Hockey helmet

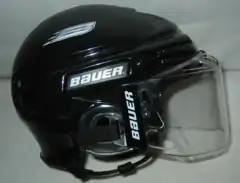
Bauer ice hockey helmet with shield and ear guards

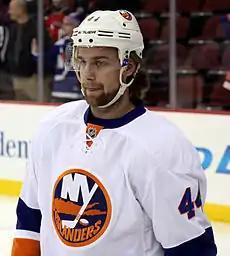
Defenseman Calvin de Haan wearing a helmet and visor

A hockey helmet is worn by players of ice hockey, inline hockey, and bandy to help protect the head from potential injury when hit by the puck, sticks, skates, boards, other players, or the ice. The shell of a hockey helmet is generally made of a substance called vinyl nitrile that disperses force from the point of contact, while the liner may be made of either vinyl nitrile foam, expanded polypropylene foam, or other material to absorb the energy, to reduce the chances of concussion. Hockey helmets grip the head from inside by cupping the back of head, or the occipital protuberance. Helmet manufacturers will have a chart that relates their helmet sizes to head measurements. On older models, the helmet size is adjusted by loosening the screws on the side to slide the front portion forward or back.